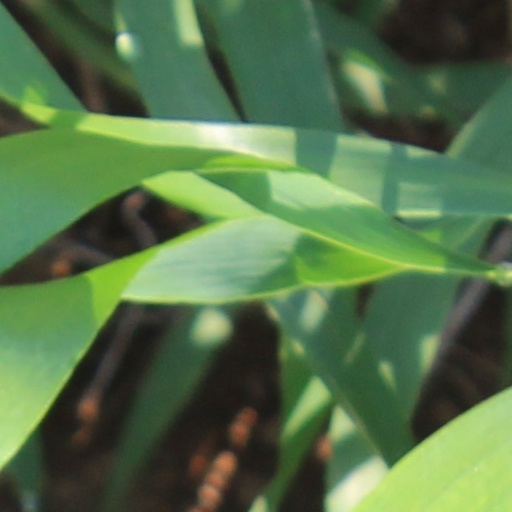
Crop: wheat